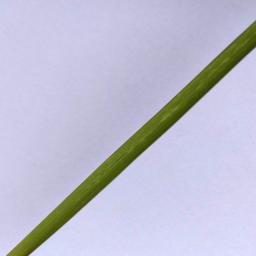
Label: Rice___Healthy